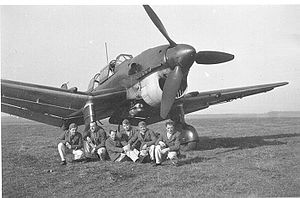
Luftvåben
Ju 87 Stuka styrtbombefly fra 2. verdenskrig
Et luftvåben er den gren af et lands væbnede styrker, som tager sig af luftbårne krigsoperationer med jagerbombere, bombefly, jagerfly, rekognosceringsfly, transportfly, helikoptere og missiler.